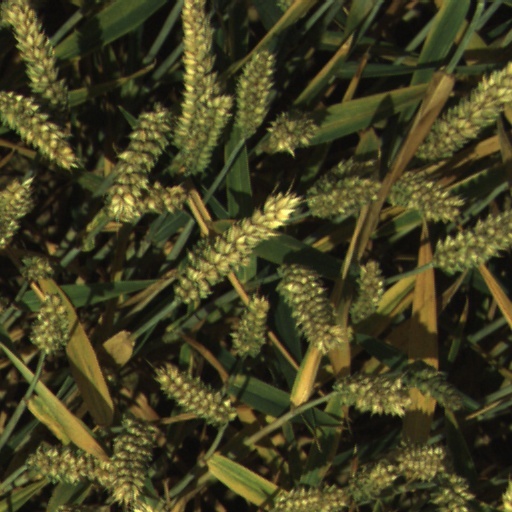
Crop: wheat